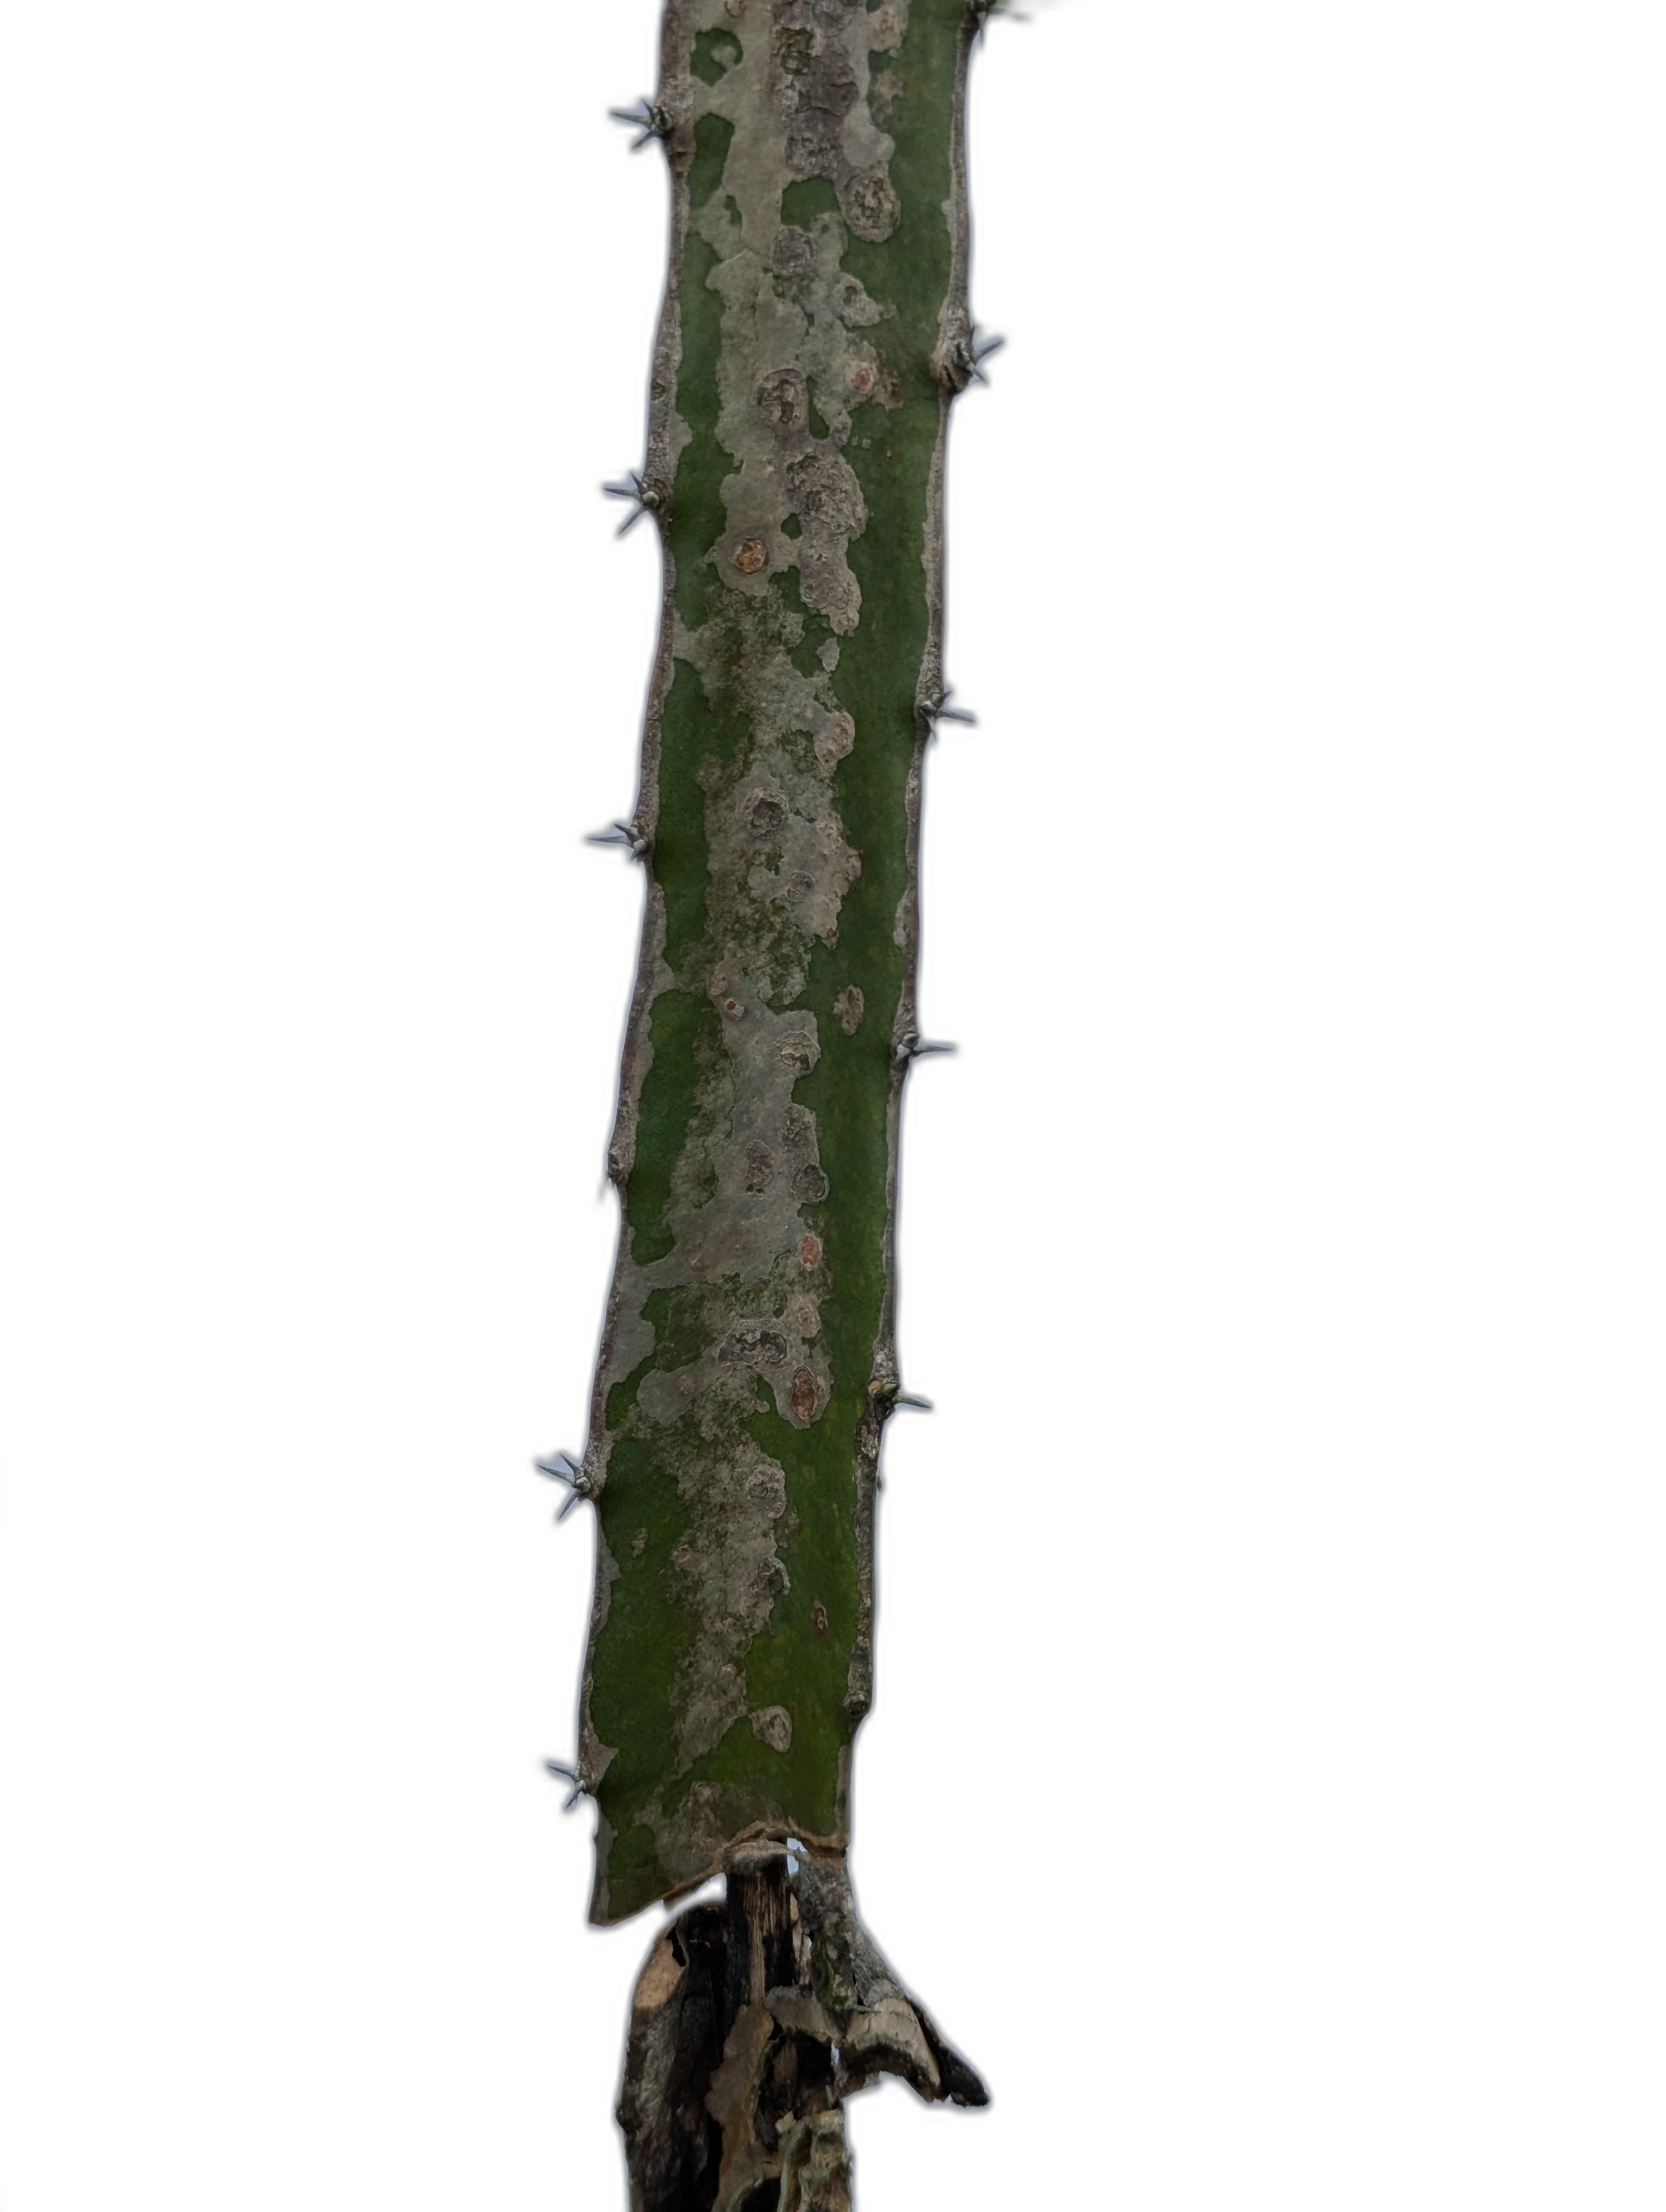
Label: Bad leaf